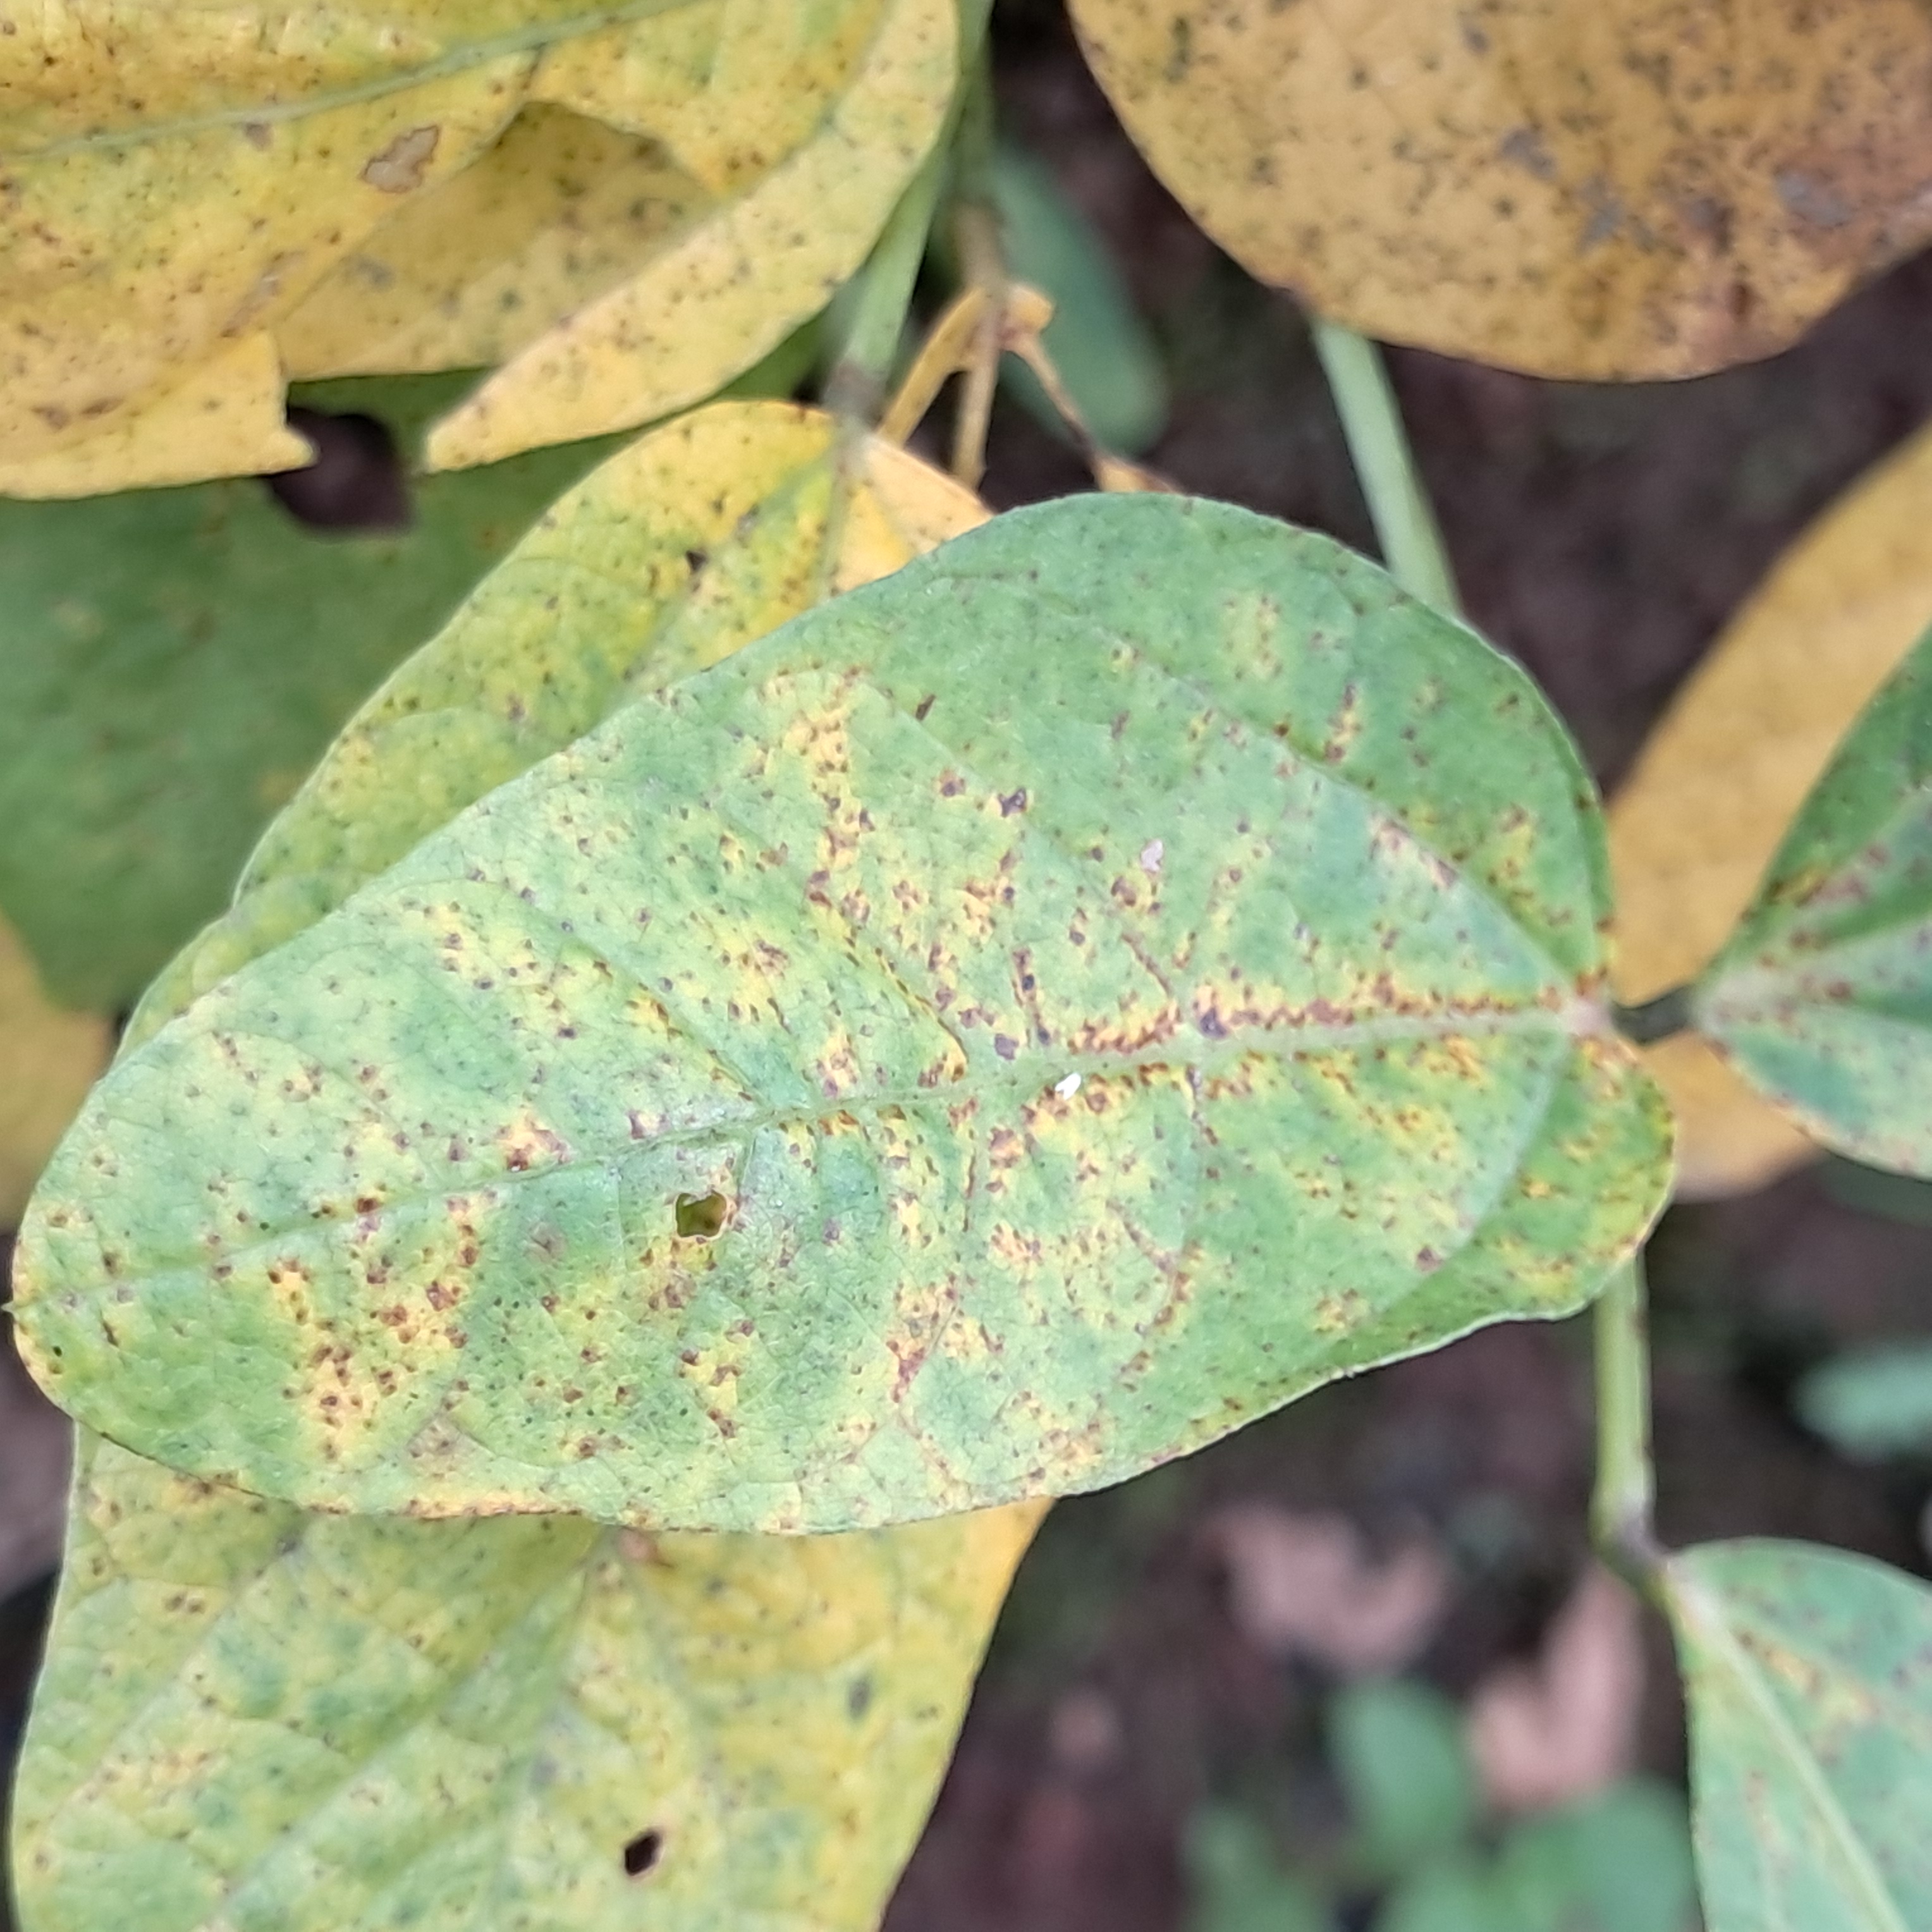
Label: Spectoria_Brown_Spot